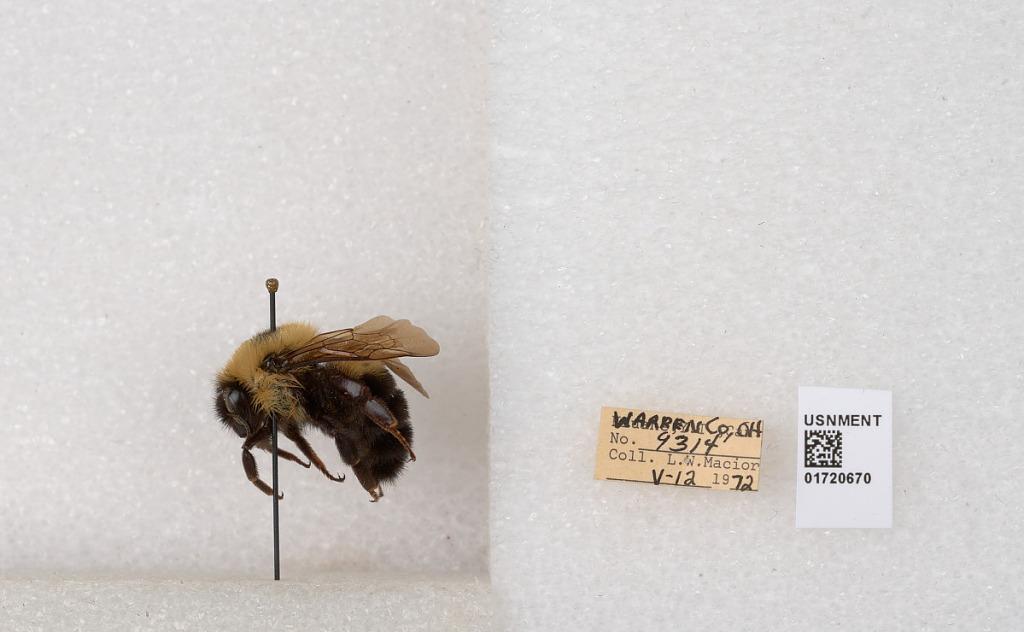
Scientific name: Bombus bimaculatus Cresson
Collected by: L. Macior
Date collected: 1972-5-12
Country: United States
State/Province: Ohio
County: Warren
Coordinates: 39.4276, -84.1668